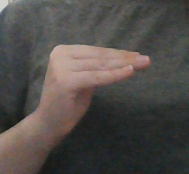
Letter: haa